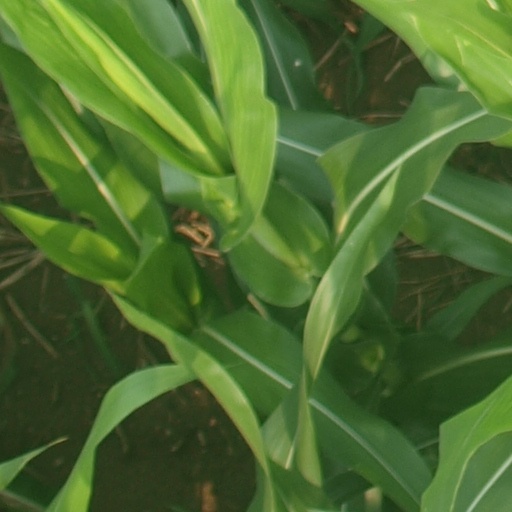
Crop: maize; corn